Emerson Hough

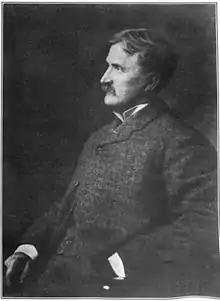
Emerson Hough circa 1909

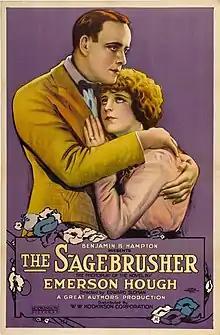
Poster for the movie adaptation of "The Sagebrusher" (1920)

Emerson Hough (June 28, 1857 – April 30, 1923) was an American writer best known for writing western stories and historical novels. His early works included "Singing Mouse Stories" and "Story of the Cowboy". He was well known for his 1902 historical novel "The Mississippi Bubble". Many of his works have been adapted into films and serial films.